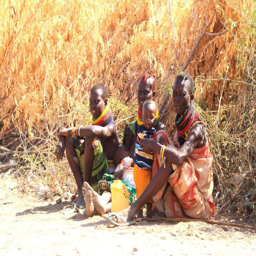
people in one of the traditional villages .